Overhead line

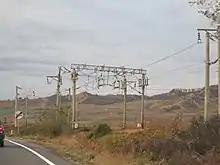
25 kV AC neutral zone in Romania

To allow maintenance to the overhead line without having to turn off the entire system, the line is broken into electrically separated portions known as "sections". Sections often correspond with tension lengths. The transition from section to section is known as a "section break" and is set up so that the vehicle's pantograph is in continuous contact with one wire or the other.